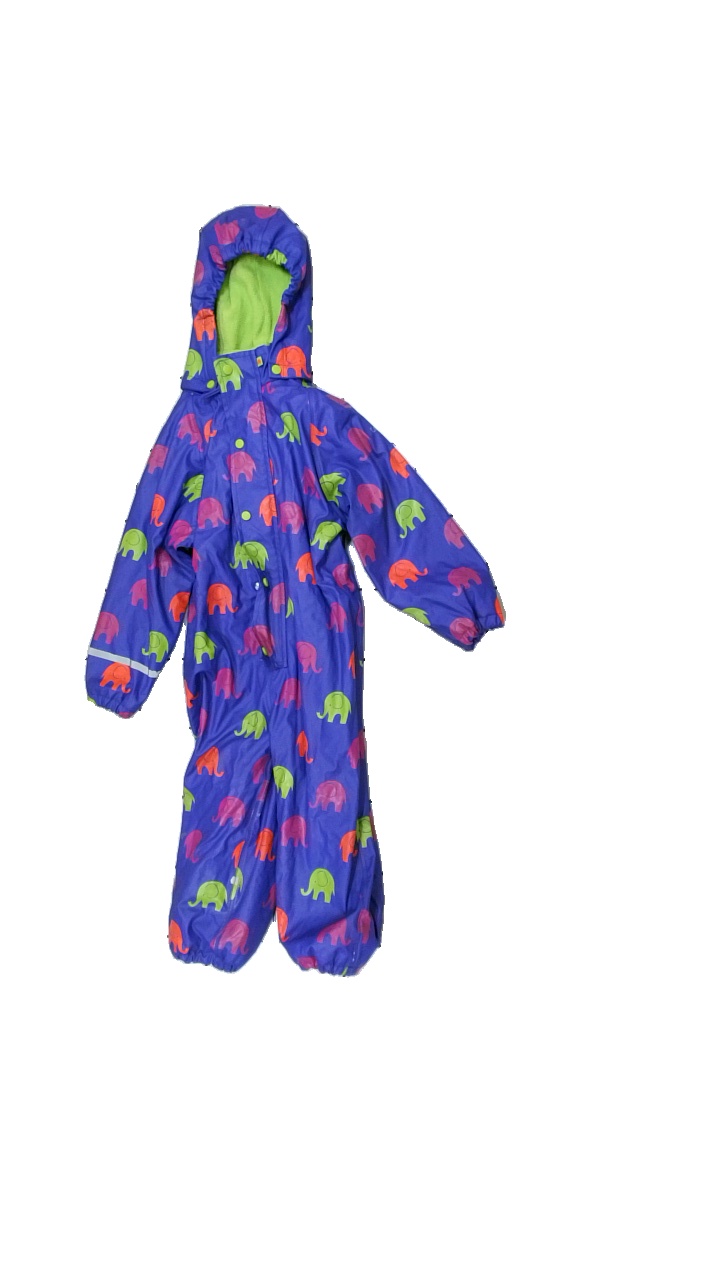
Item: Outerwear (Children)
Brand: Celavi
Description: overall med tryck
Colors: Purple, Pink, Green, Red, Grey
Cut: Turtle neck
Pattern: Animal print
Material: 78% polyester 22% nylon
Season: Winter
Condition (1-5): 3
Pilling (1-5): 5
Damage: smuts fläckar
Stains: Minor
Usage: Export
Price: <50